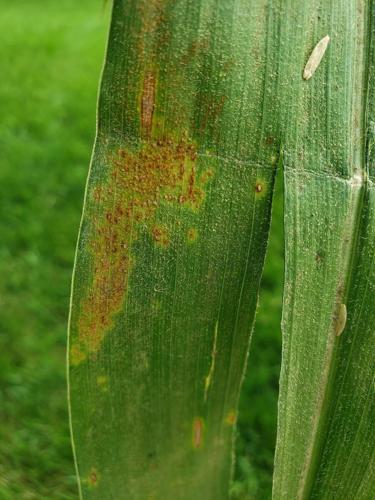
Plant: Corn
Disease: corn rust